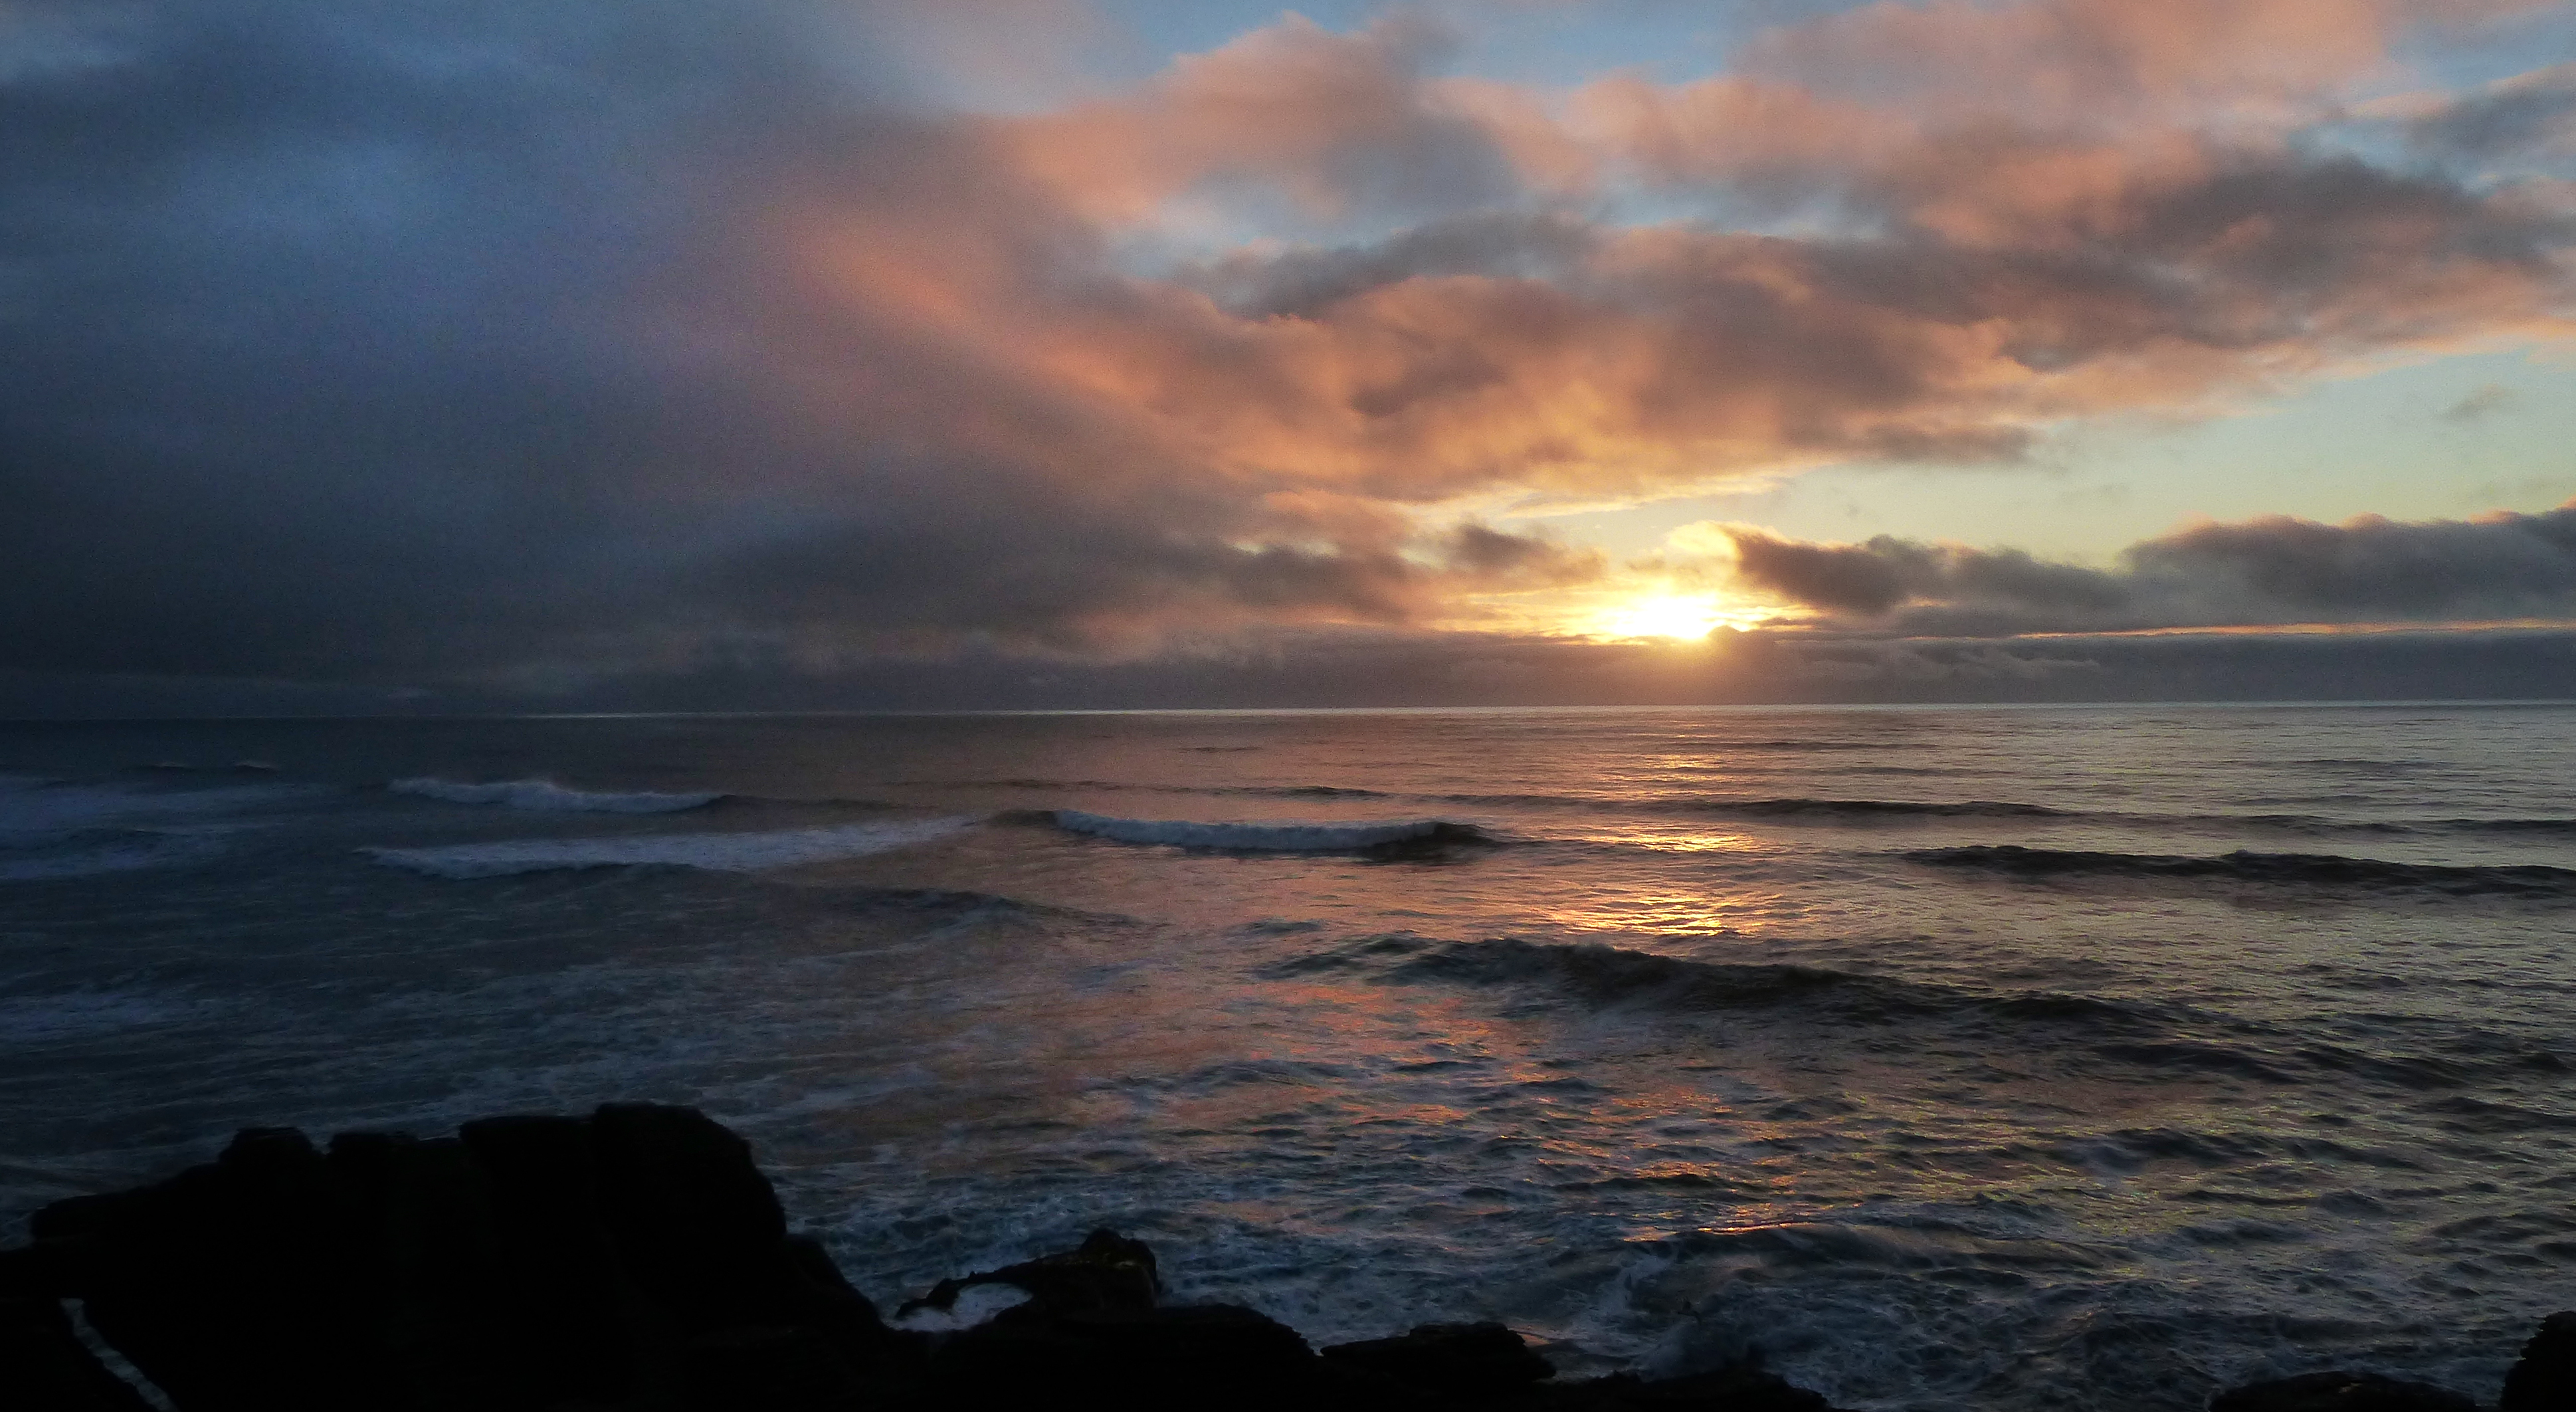
beach, sea, coast, ocean, horizon, cloud, sky, sun, sunrise, sunset, sunlight, morning, shore, wave, dawn, atmosphere, dusk, evening, body of water, lumixfz200, bridgecamera, afterglow, wind wave